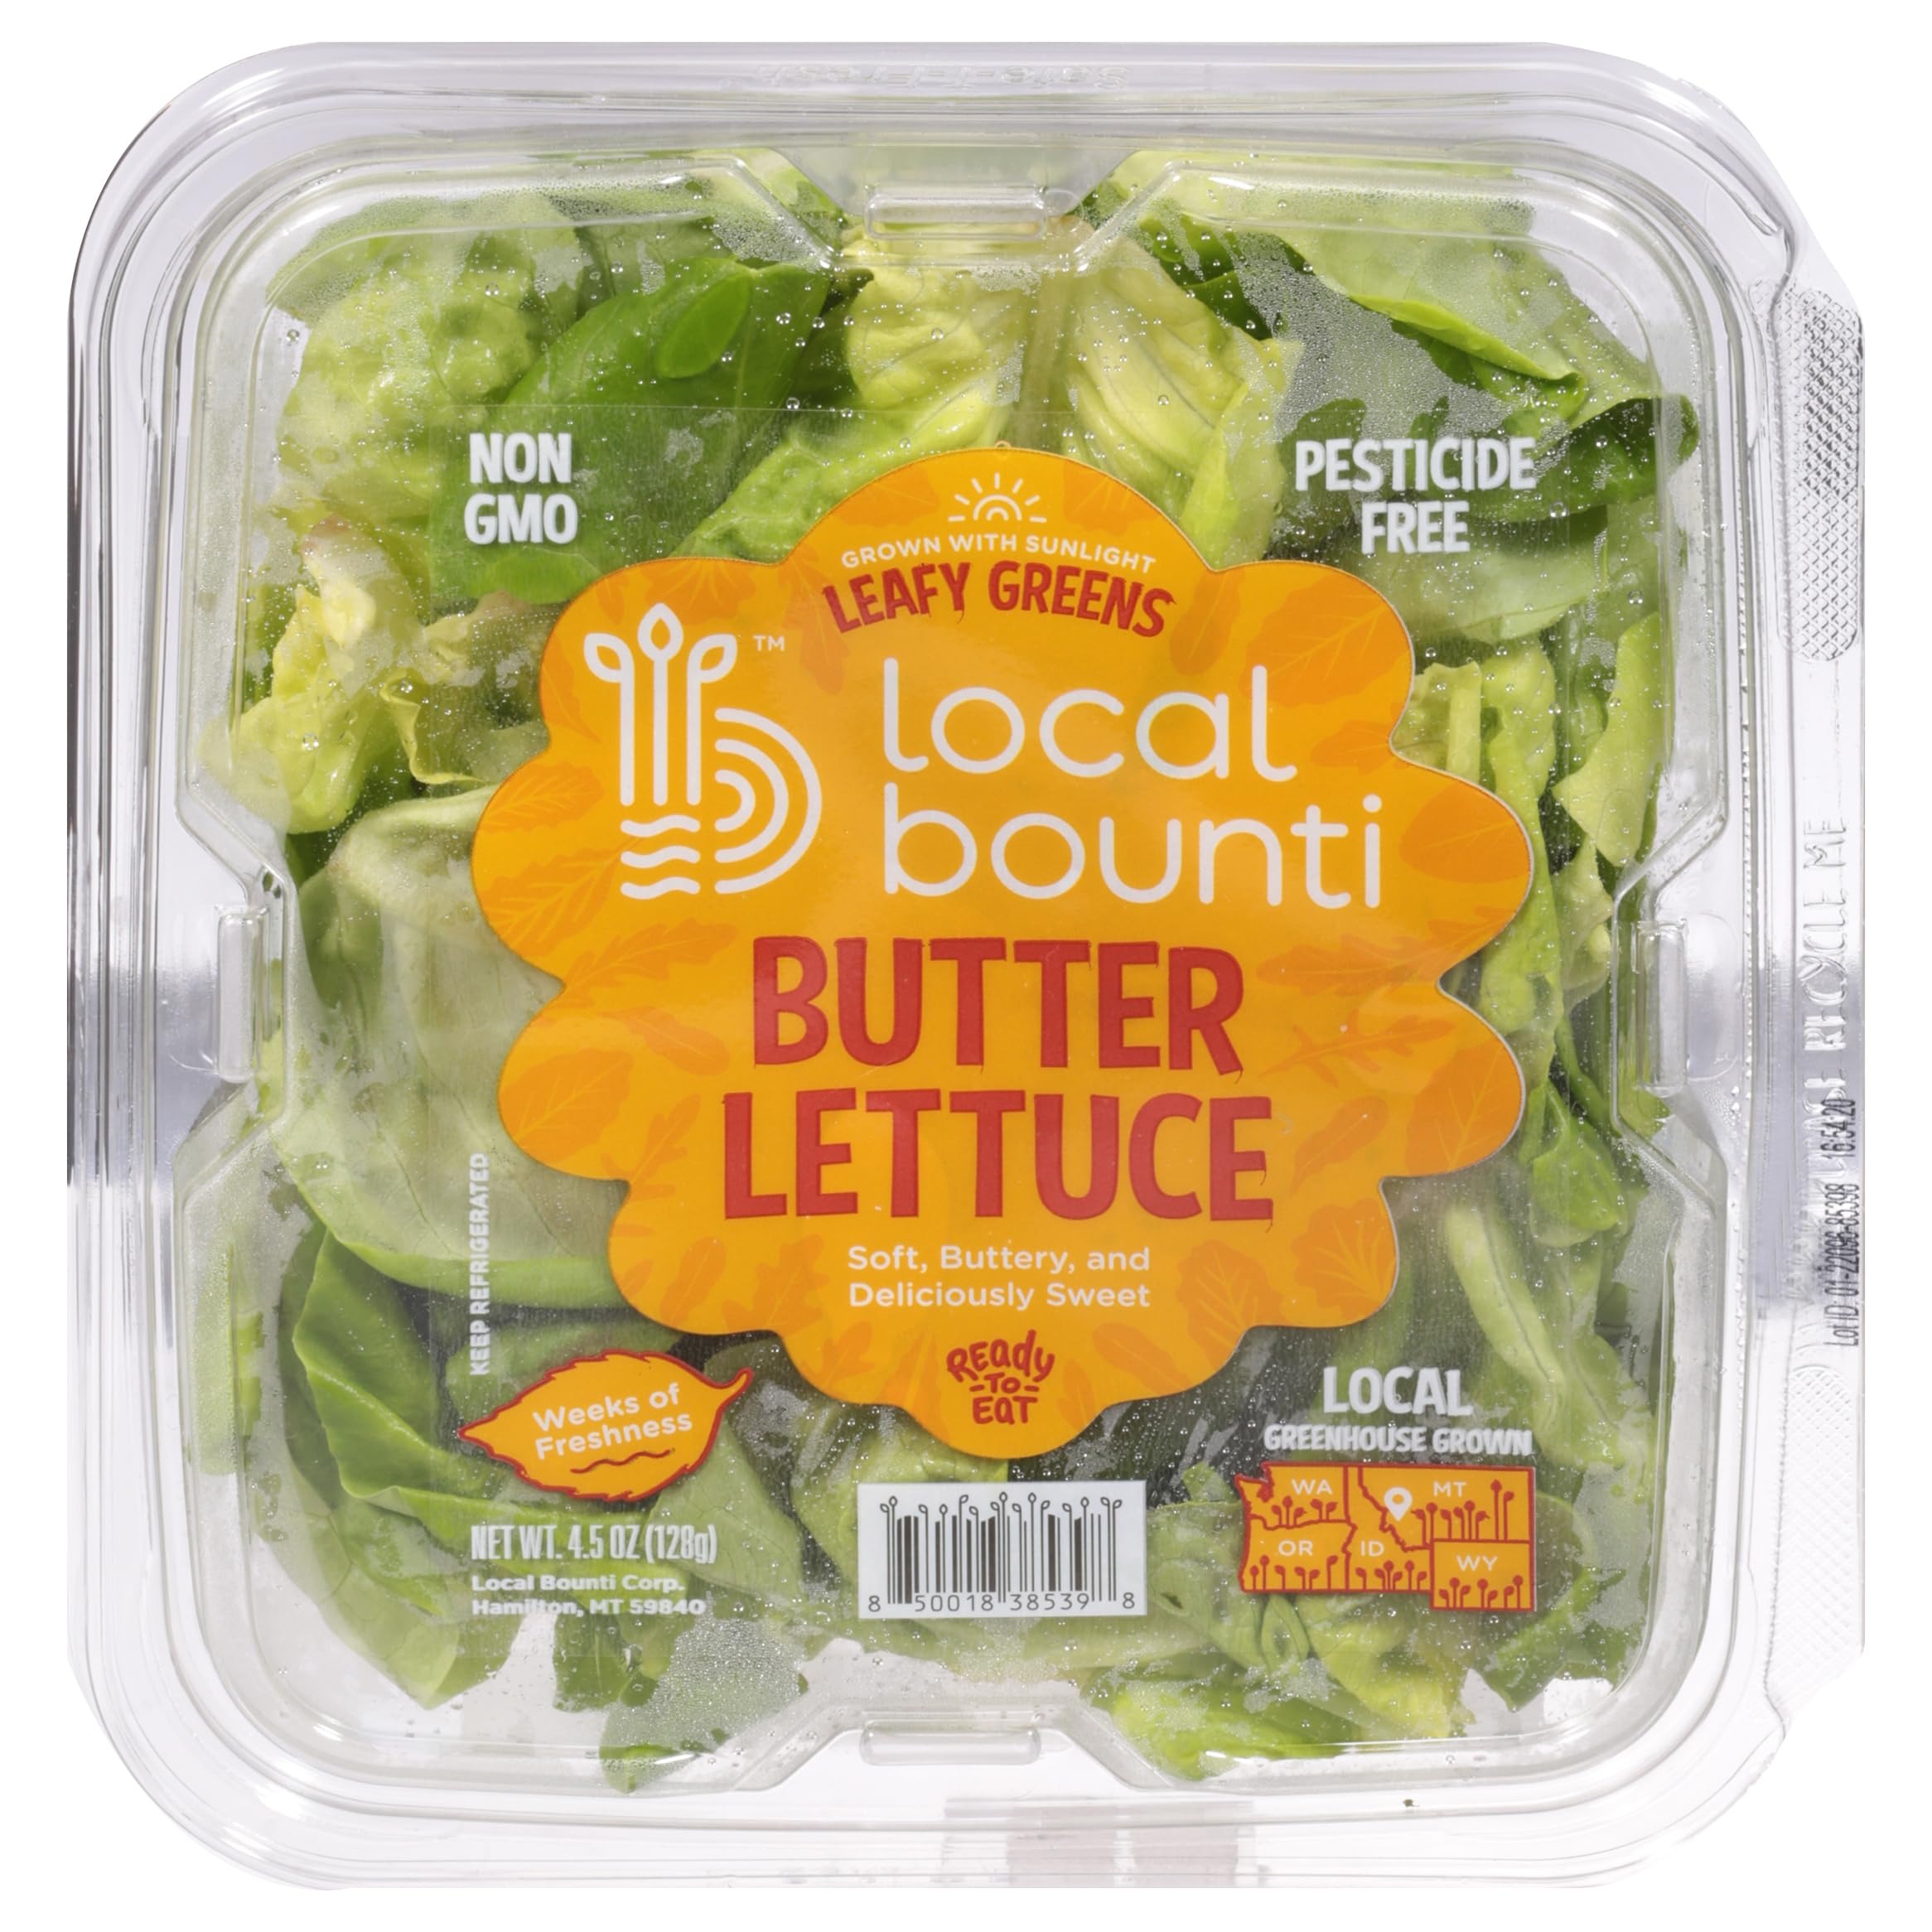
Item Name: Leafy Greens, Butter Lettuce Local Bounti 4.5 Ounce
Product Description: Fresh Cut And Packaged Lettuce Produce
Value: 1.0
Unit: Count

Price: 2.98